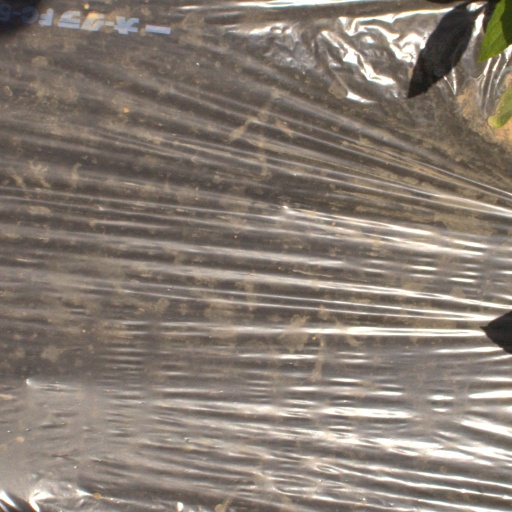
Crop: Jerusalem artichoke